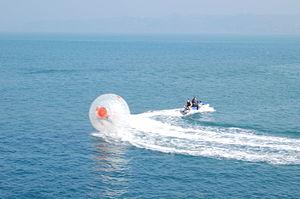
Zorbing attaché à un jet-ski
Le zorbing est un sport extrême qui consiste à dévaler une pente dans une sphère plastique dite « boule zorb » ou « zorb ». Ce type de sphère a été inventé en 1974 et breveté en 1980 par l'architecte français Gilles Ebersolt sous le nom de « ballule », puis a été copié et promu en Nouvelle-Zélande sous le nom de zorb ball en 2001.